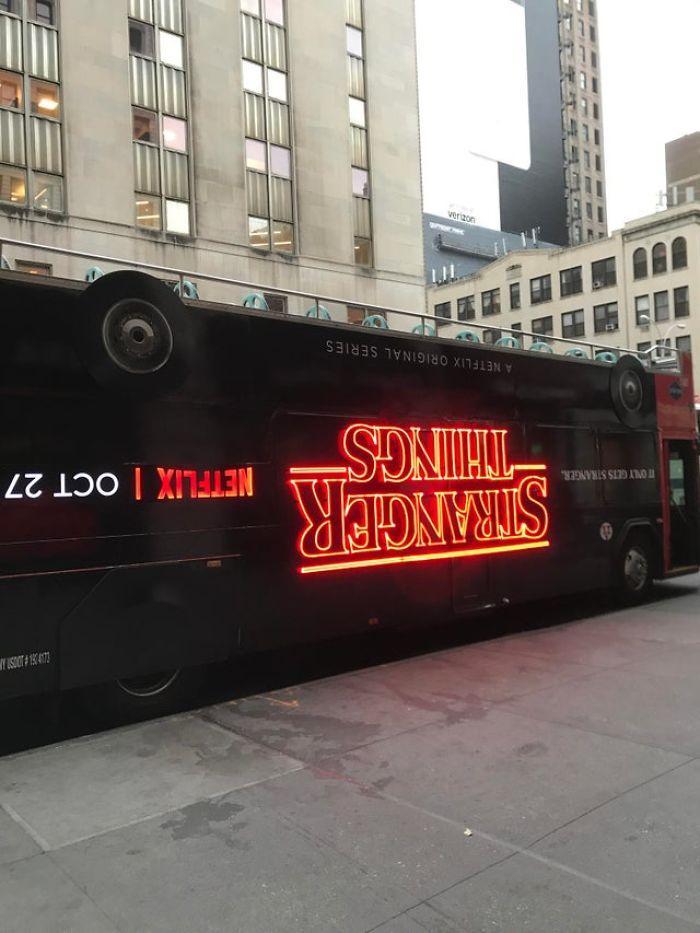
đây là hình ảnh chụp một chiếc xe buýt ở trên đường